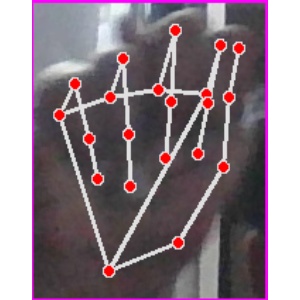
अक्षर: न